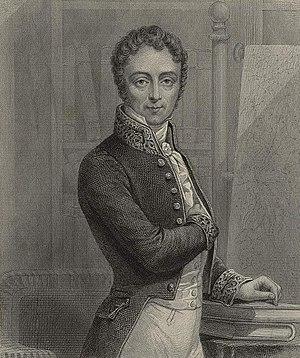
Jean-Baptiste Gay, vicomte de Martignac
Jean-Baptiste Sylvère Gaye, vicomte de Martignac, né le 20 juin 1778 à Bordeaux, décédé le 3 avril 1832 à Paris, fut un poète, goguettier, vaudevilliste, avocat et homme d'État français.